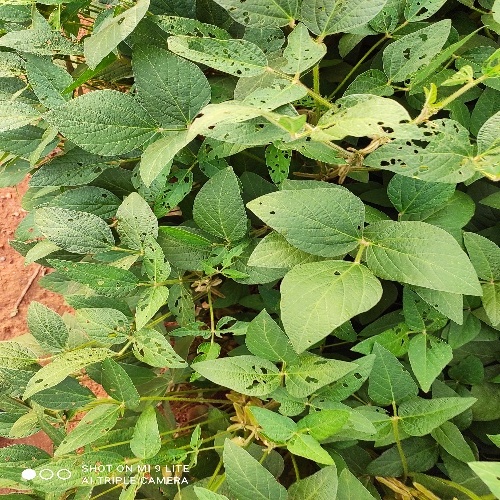
Label: Caterpillar